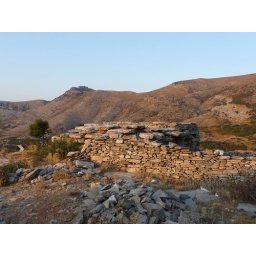
Ancient stone houses near Styra